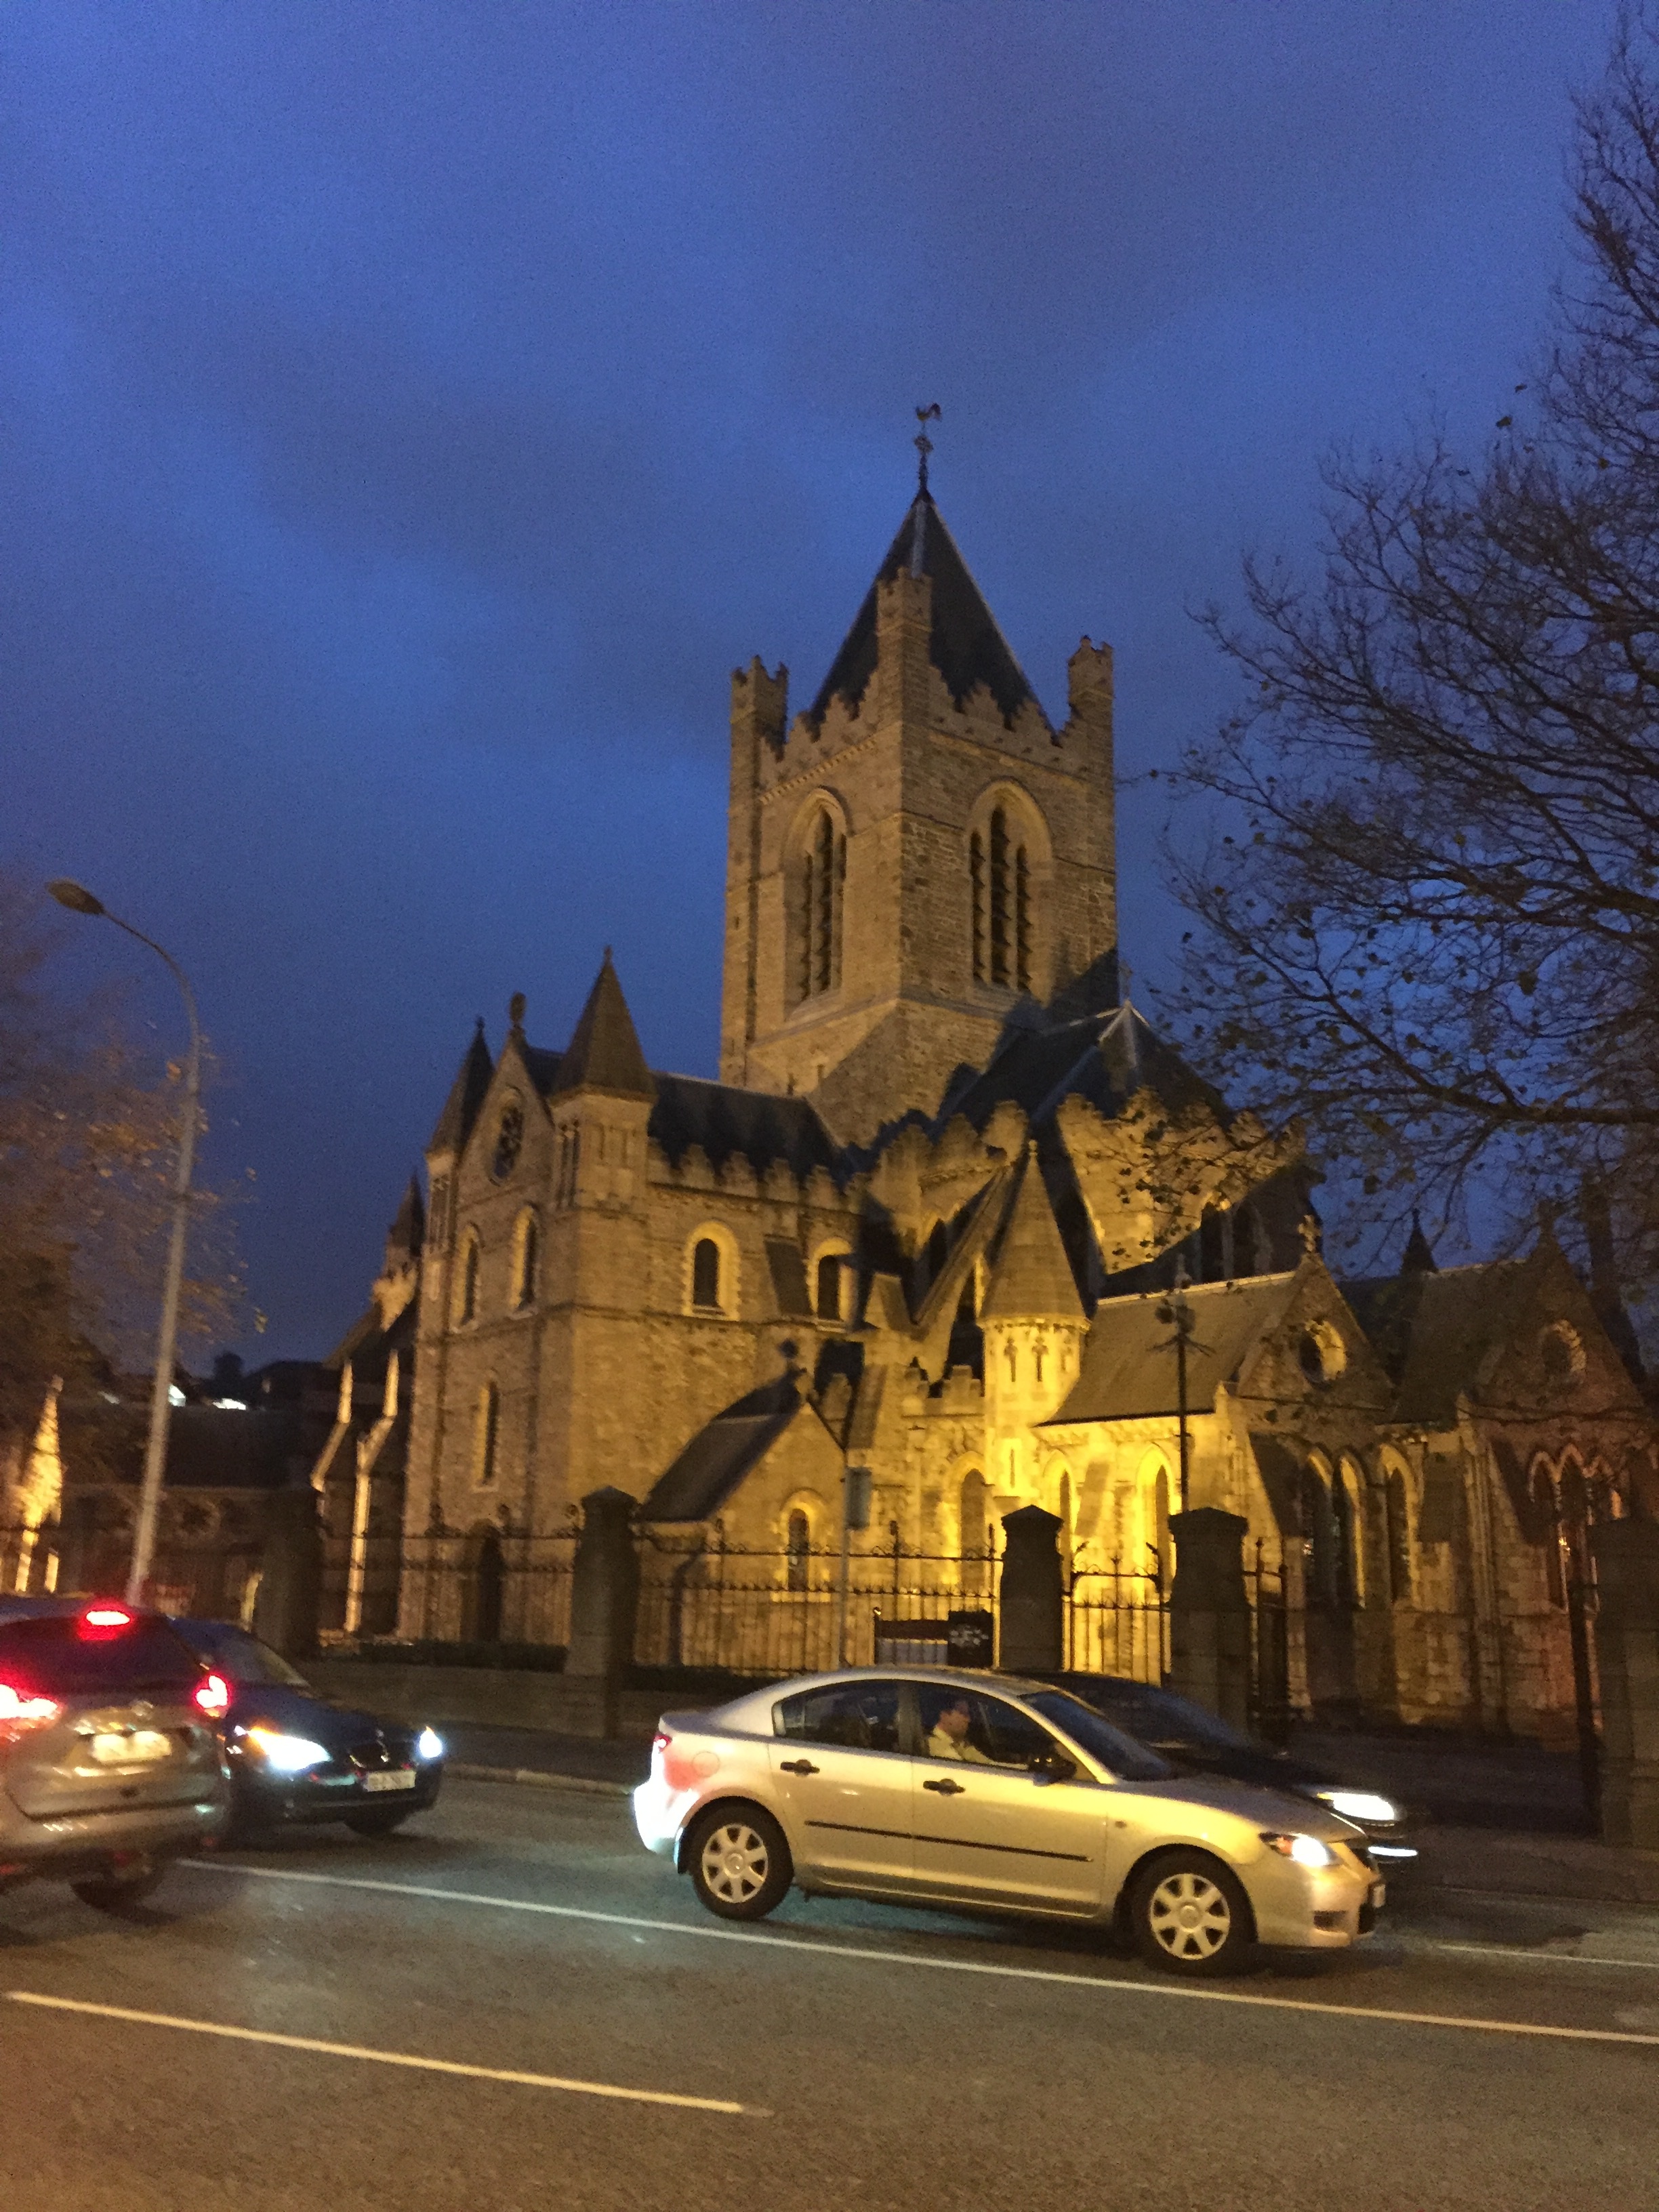
snow, road, street, night, house, morning, town, cityscape, dusk, evening, church, cathedral, place of worship